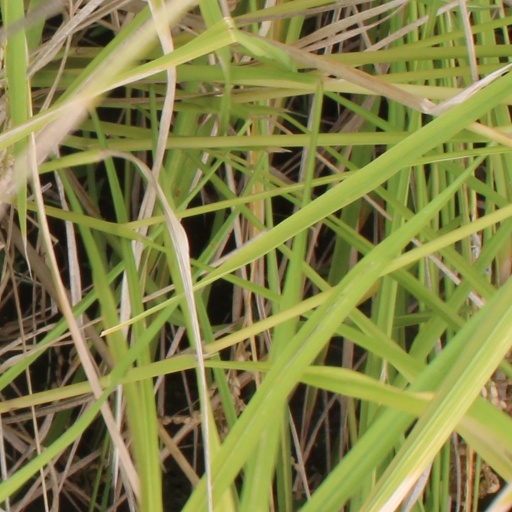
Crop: rice